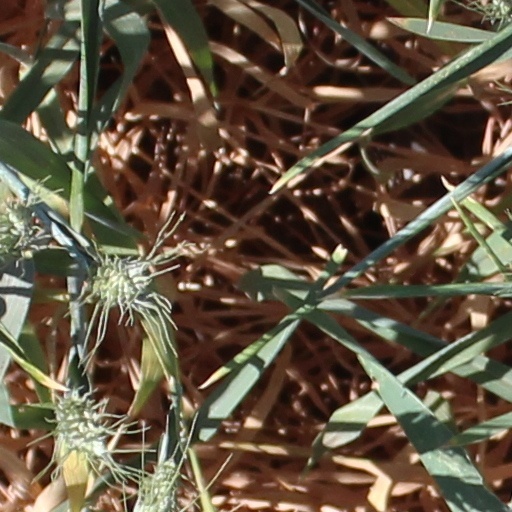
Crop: wheat